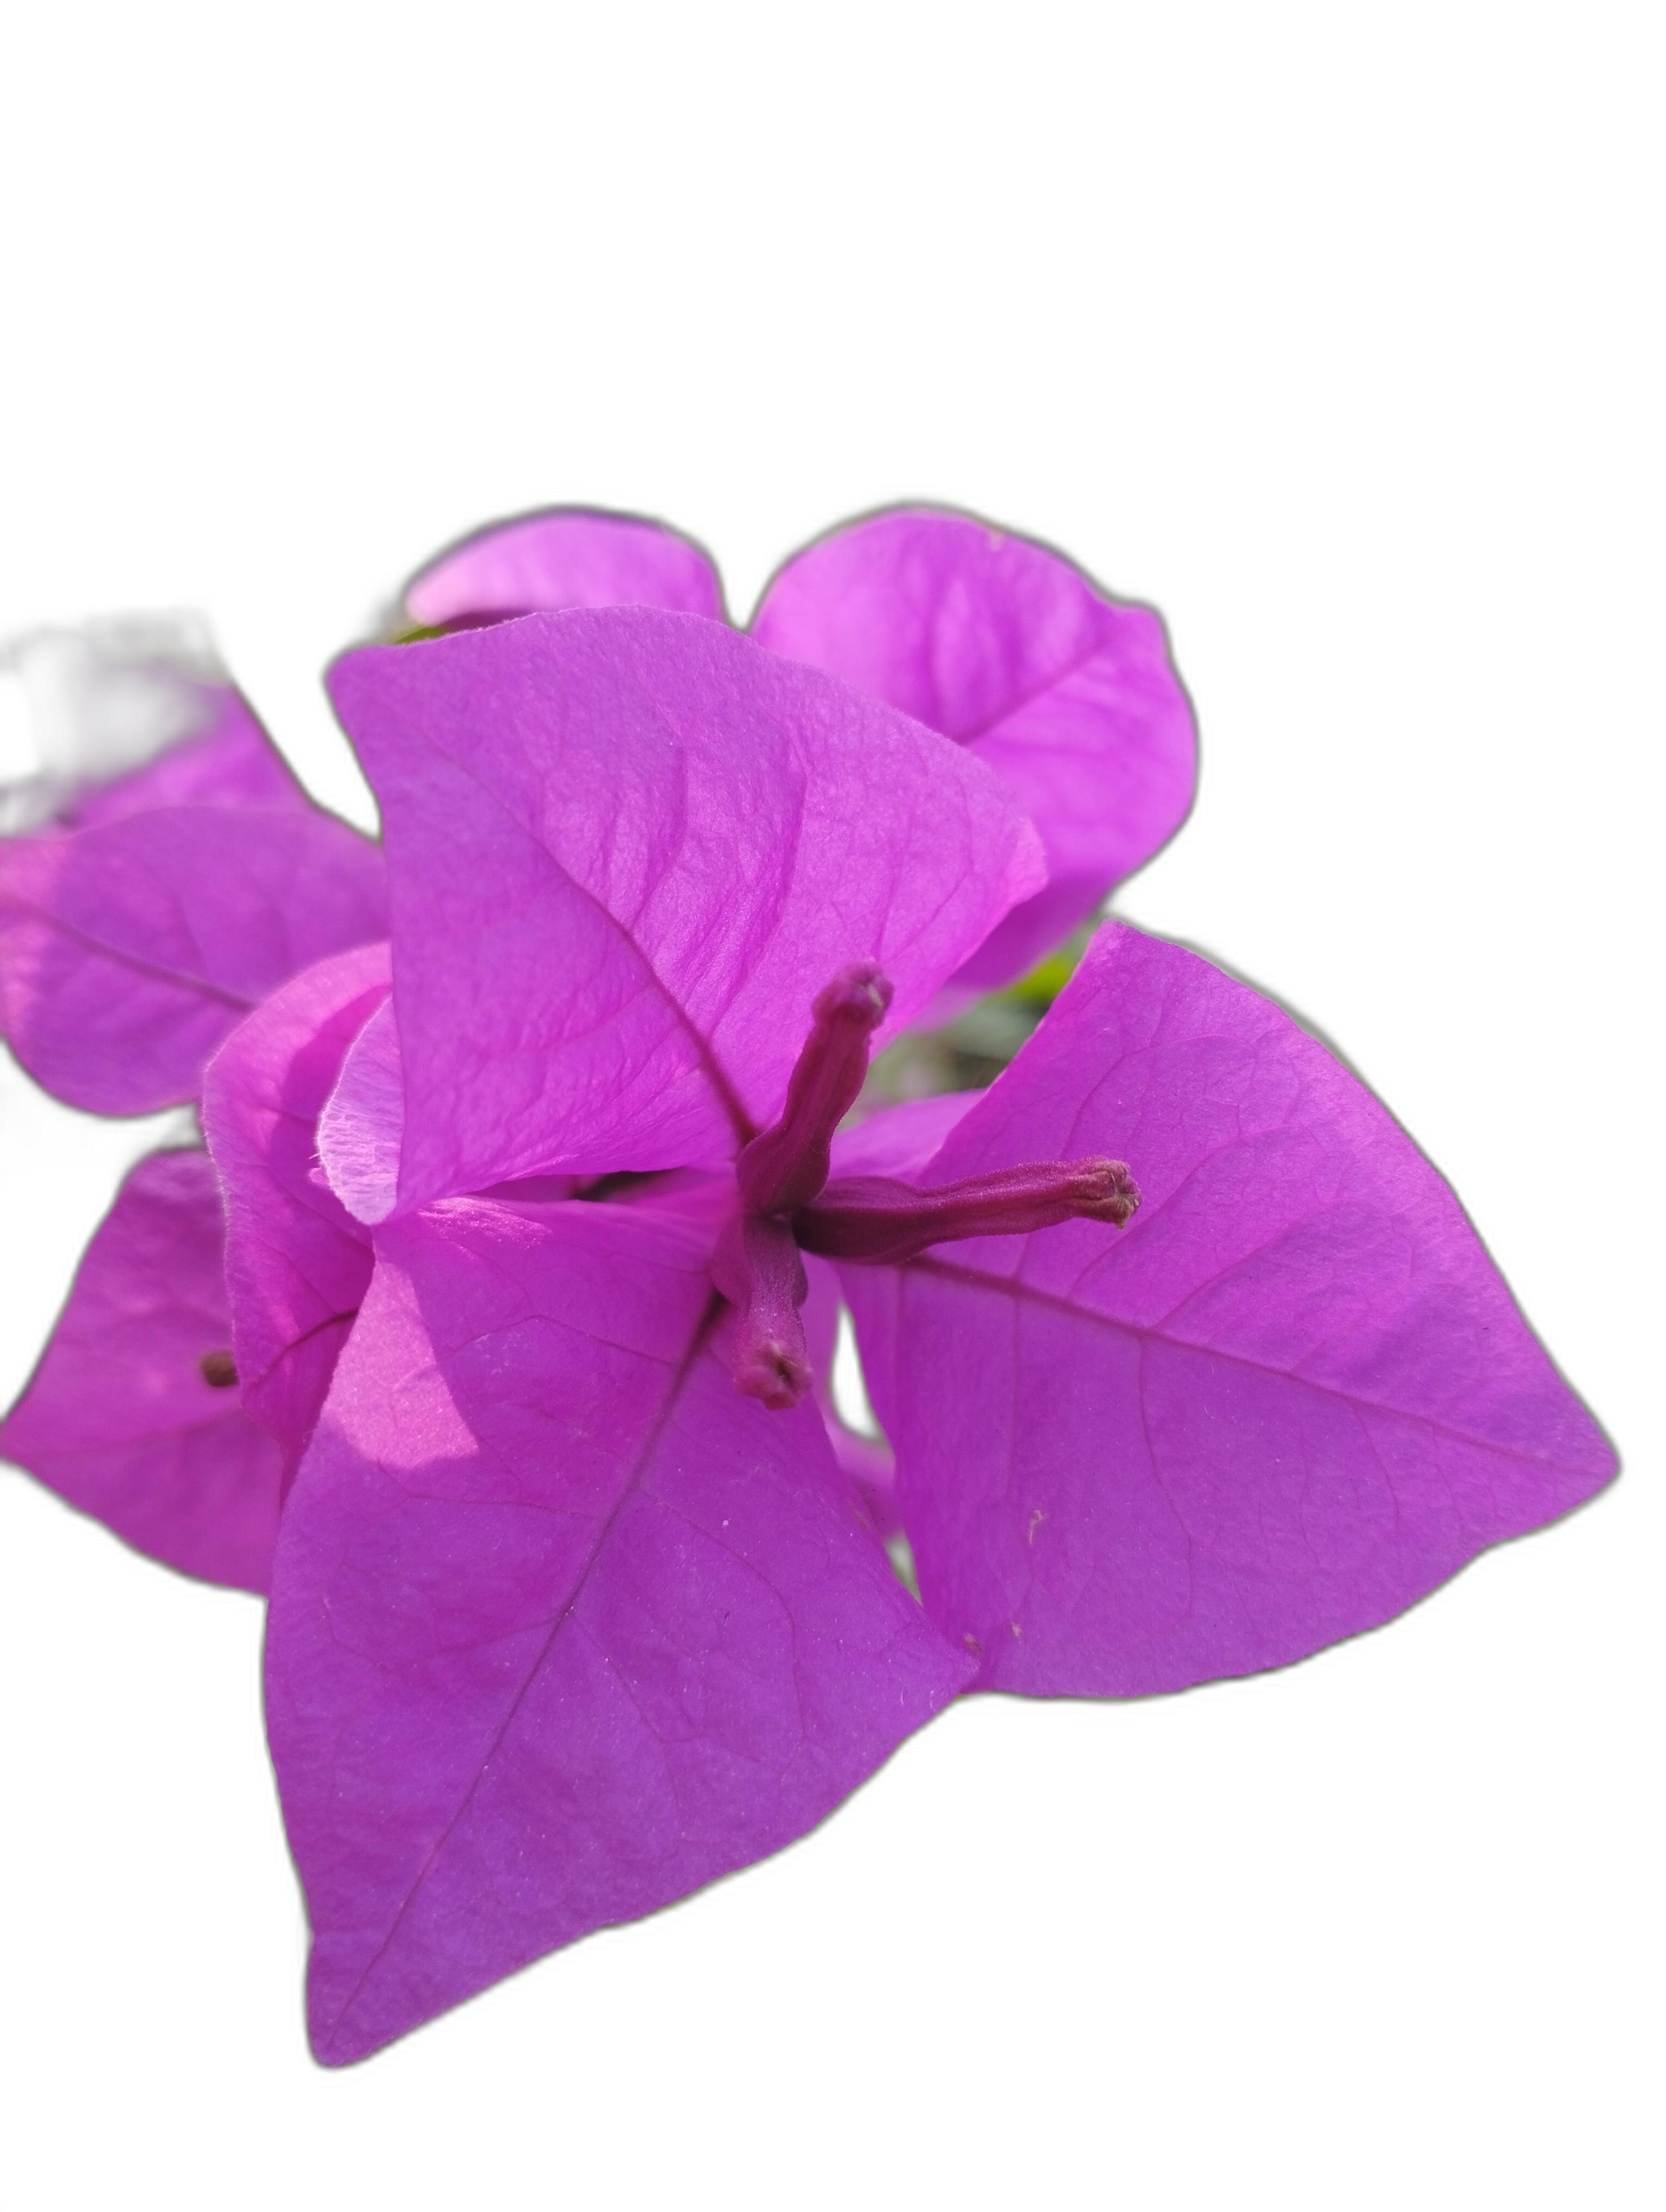
Label: Bougainvillea